BMW M3

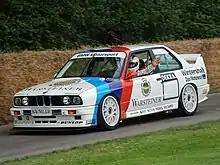
DTM racing car

The M3 E30 competed in many forms of motorsport and was highly successful in touring car racing. In full race trim, the 1988 M3's naturally aspirated engine was rated at approximately . The E30 M3 won the 24 Hours Nürburgring five times (1989, 1990, 1991, 1992 and 1994) and the Spa 24 Hours four times (1987, 1988, 1990 and 1992), often competing against cars with significantly larger or turbocharged engines.